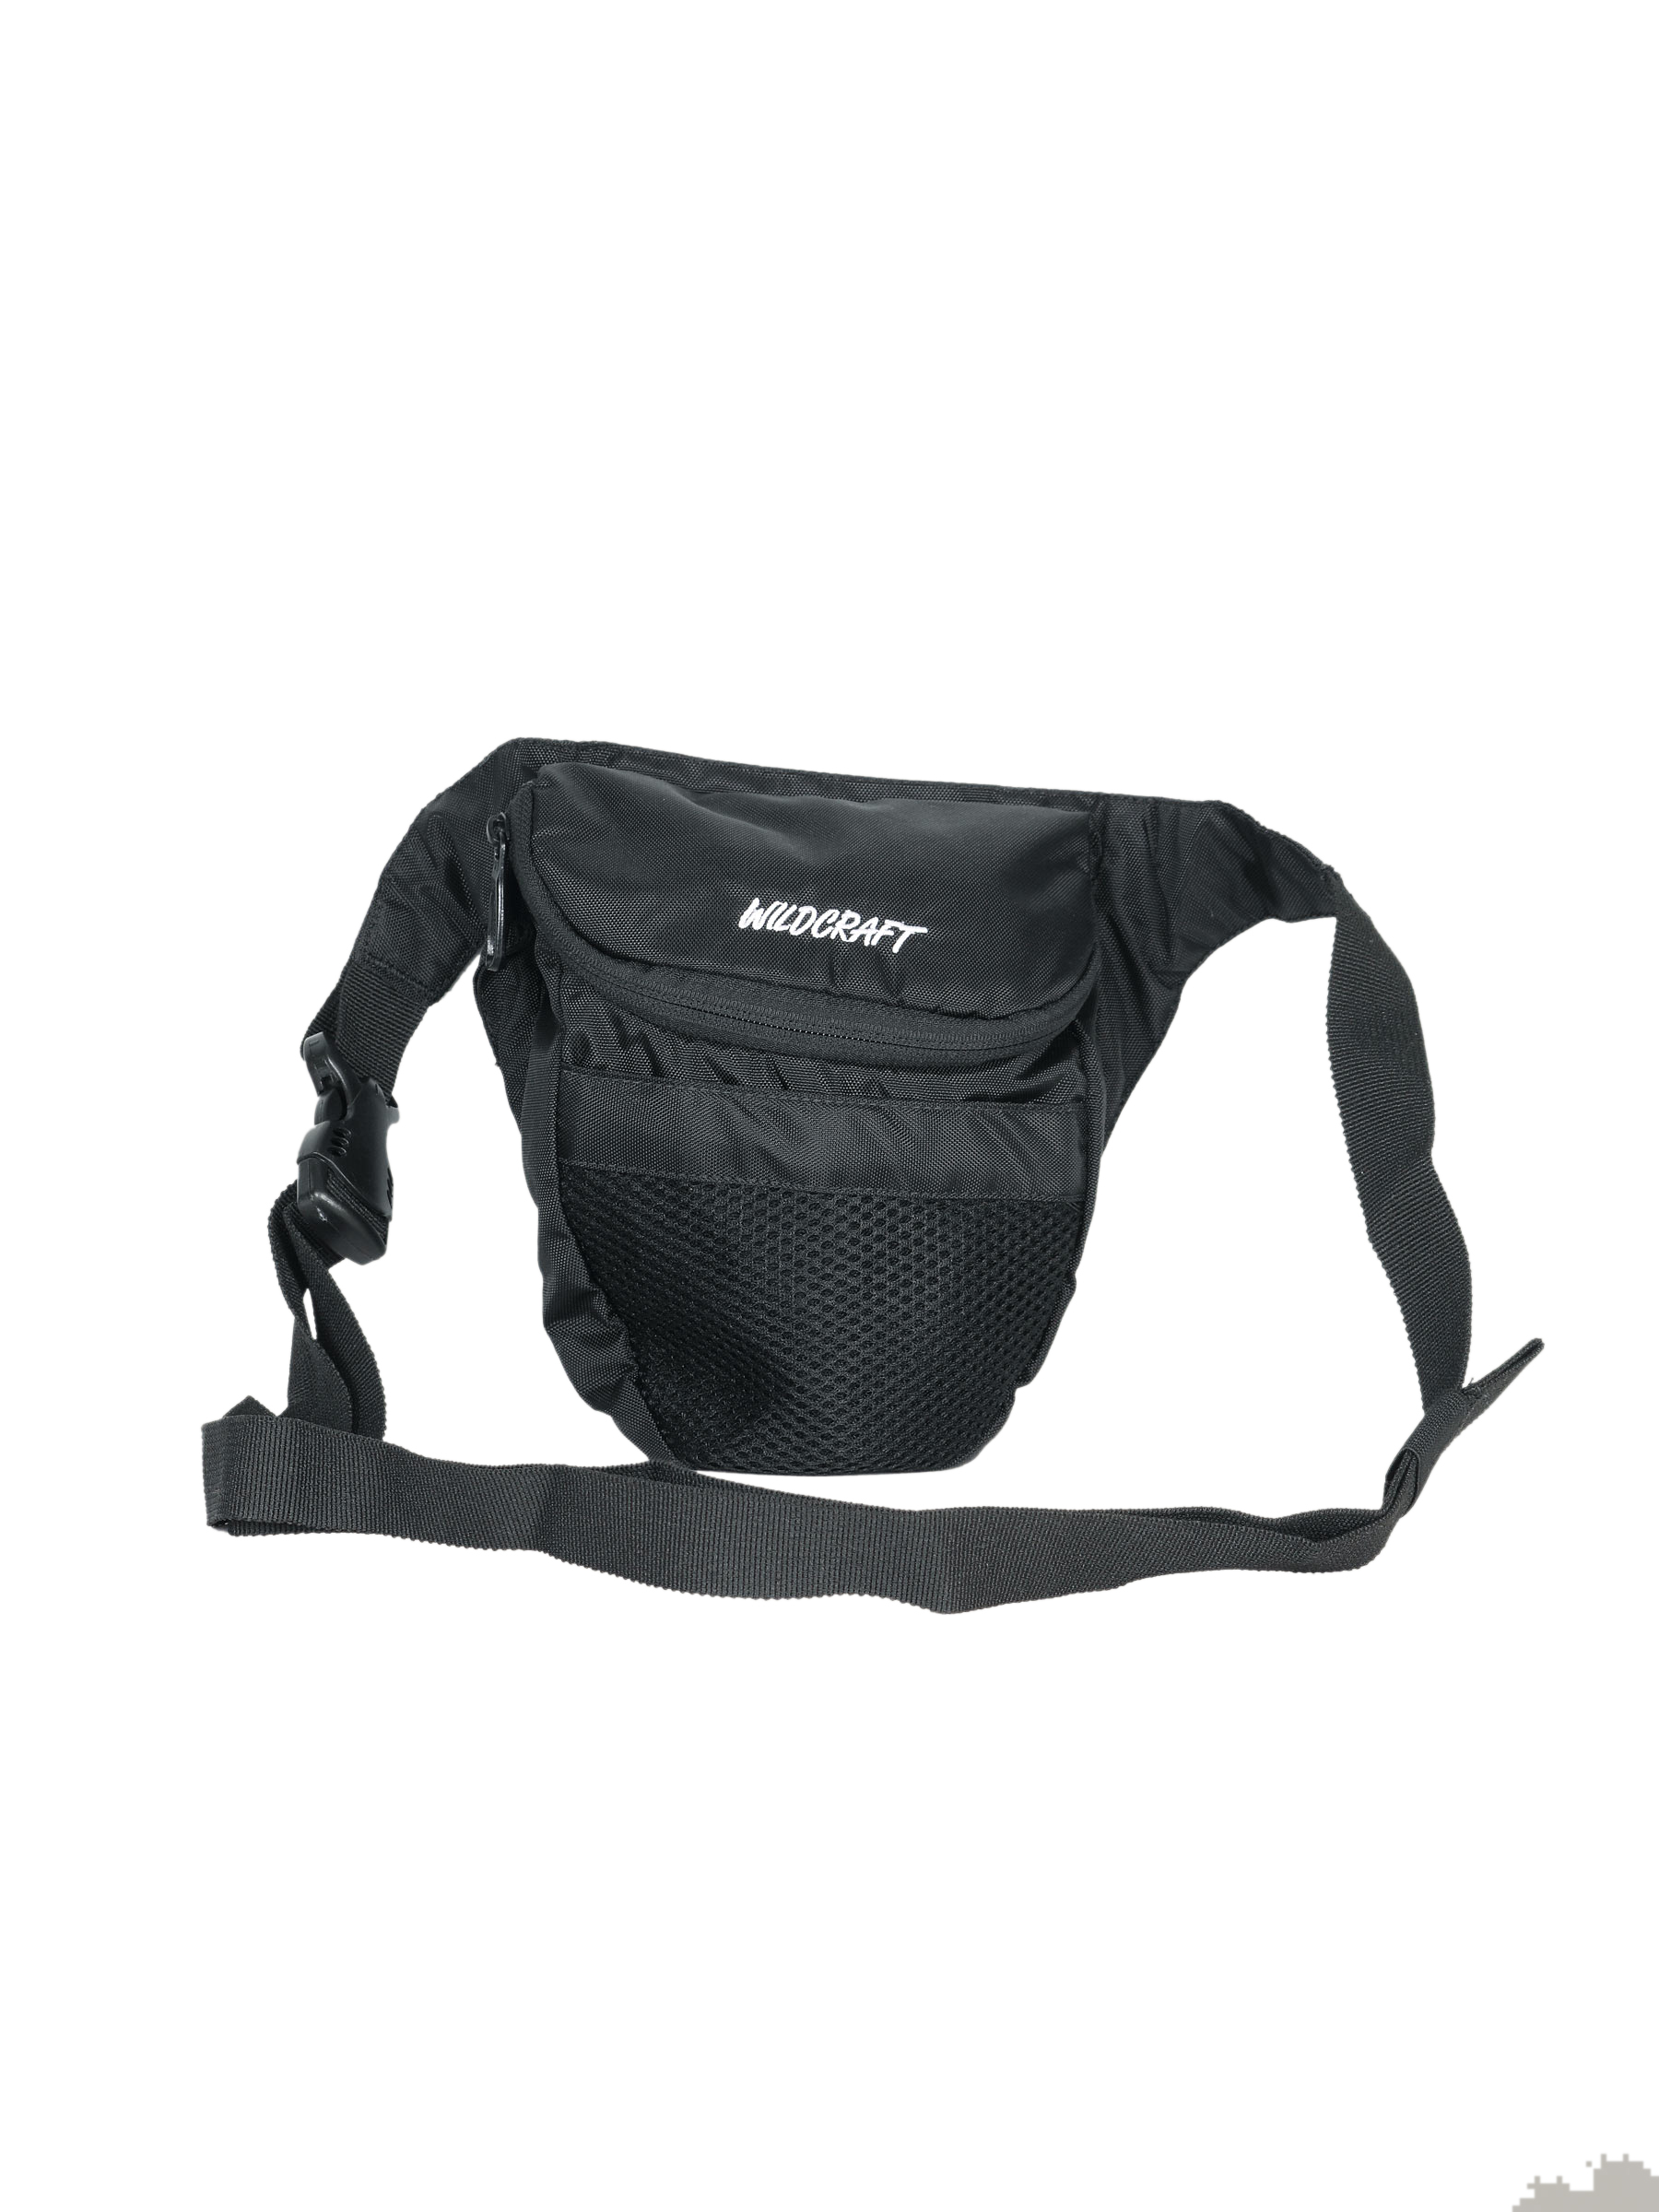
Wildcraft Unisex Black Waist Pouch
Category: Accessories / Bags / Travel Accessory
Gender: Unisex
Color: Black
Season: Winter 2015
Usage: Casual